Erik Larsson (ice hockey)

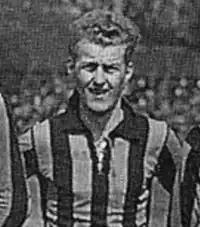
Larsson with Hammarby IF's football team in 1930.

In 1924–25, Larsson made his debut for Hammarby IF in Allsvenskan, the inaugural season of Sweden's new first-tier football league. He played 11 games as a midfielder, scoring two goals, but was unable to save the club from a relegation. He continued to play football with the club in Division 2, the second tier, until 1933 and made 79 league appearances in total.